2013 African U-20 Championship

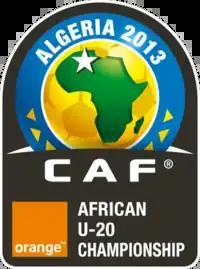

The 2013 African U-20 Championship officially known as the Orange African U-20 Championship, Algeria 2013 was the 19th edition of the African U-20 Championship. The competition was held in Algeria in the cities of Oran and Aïn Témouchent from March 16 to 30 March 2013. The semifinalists will participate in 2013 FIFA U-20 World Cup.